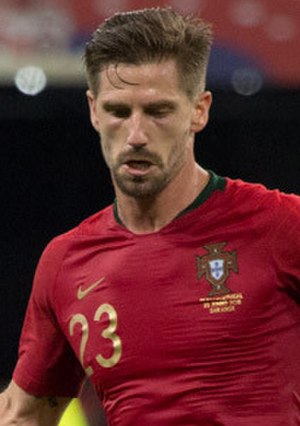
Adrien Silva
Adrien Silva (2018)
Adrien Sebastian Perruchet Silva, er en fransk-portugisisk professionel fodboldspiller, som spiller for Leicester City i England. Han er en defensiv midtbanespiller. Tidligere har han spillet i hjemlandet for Sporting Lissabon.